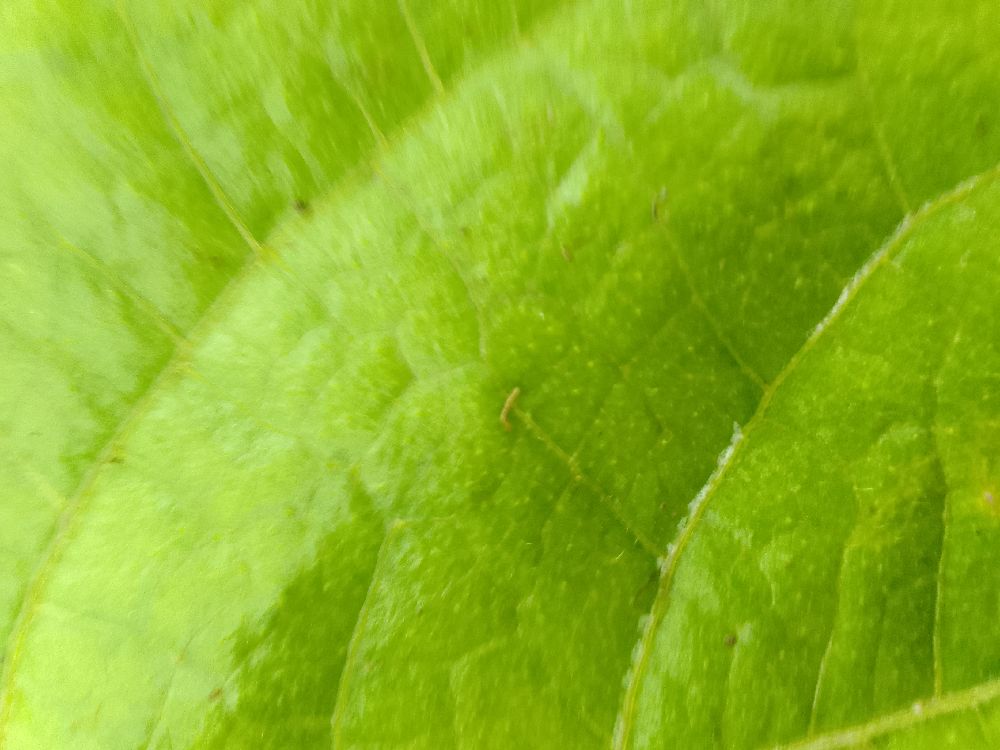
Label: healthy